Valentin Valentin

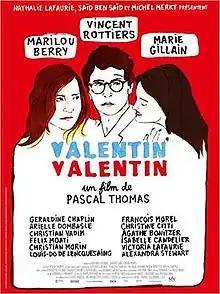
Film poster

Valentin Valentin is a 2015 French crime mystery film directed by Pascal Thomas and starring Marilou Berry, Vincent Rottiers and Marie Gillain.